Trevor Steele

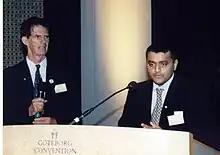
Trevor Steele (left) in 2003 at the Esperanto World Congress, Gothenburg, Sweden

Trevor Steele (born 1940) is an Australian Esperantist who has written numerous short stories and novels in Esperanto. Steele's work is strongly influenced by his travel experiences in Germany, Western Europe and elsewhere, and is further enriched by experiences in Asia and Australia, mainly concerning indigenous people's problems, which were his concern during his year and a half of working at the Australian education department. He wrote two important books about relationships between the indigenous and non-indigenous populations, "Flugi kun kakatuoj" (2010)—published in English as "Soaring with cockatoos" (2012) and in French as "Comme un vol d'oiseaux sacrés" (2013)—and "Paradizo ŝtelita" ("Paradise stolen", 2012). His autobiography, "Konvinka kamuflaĵo" ("Convincing camouflage"), was published in 2014.